Jan Zobel

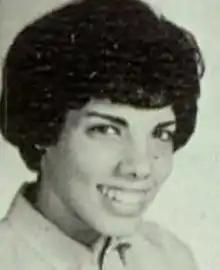
Jan Zobel as a teenager, from a 1963 high school yearbook

Jan Zobel (February 8, 1947 – September 18, 2018) was an American activist working for LGBTQ rights and community in the San Francisco Bay area. She was also a tax accountant, and published a book on taxes and recordkeeping for women.